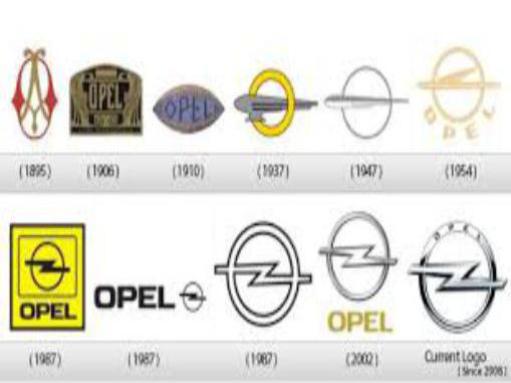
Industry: Transportation